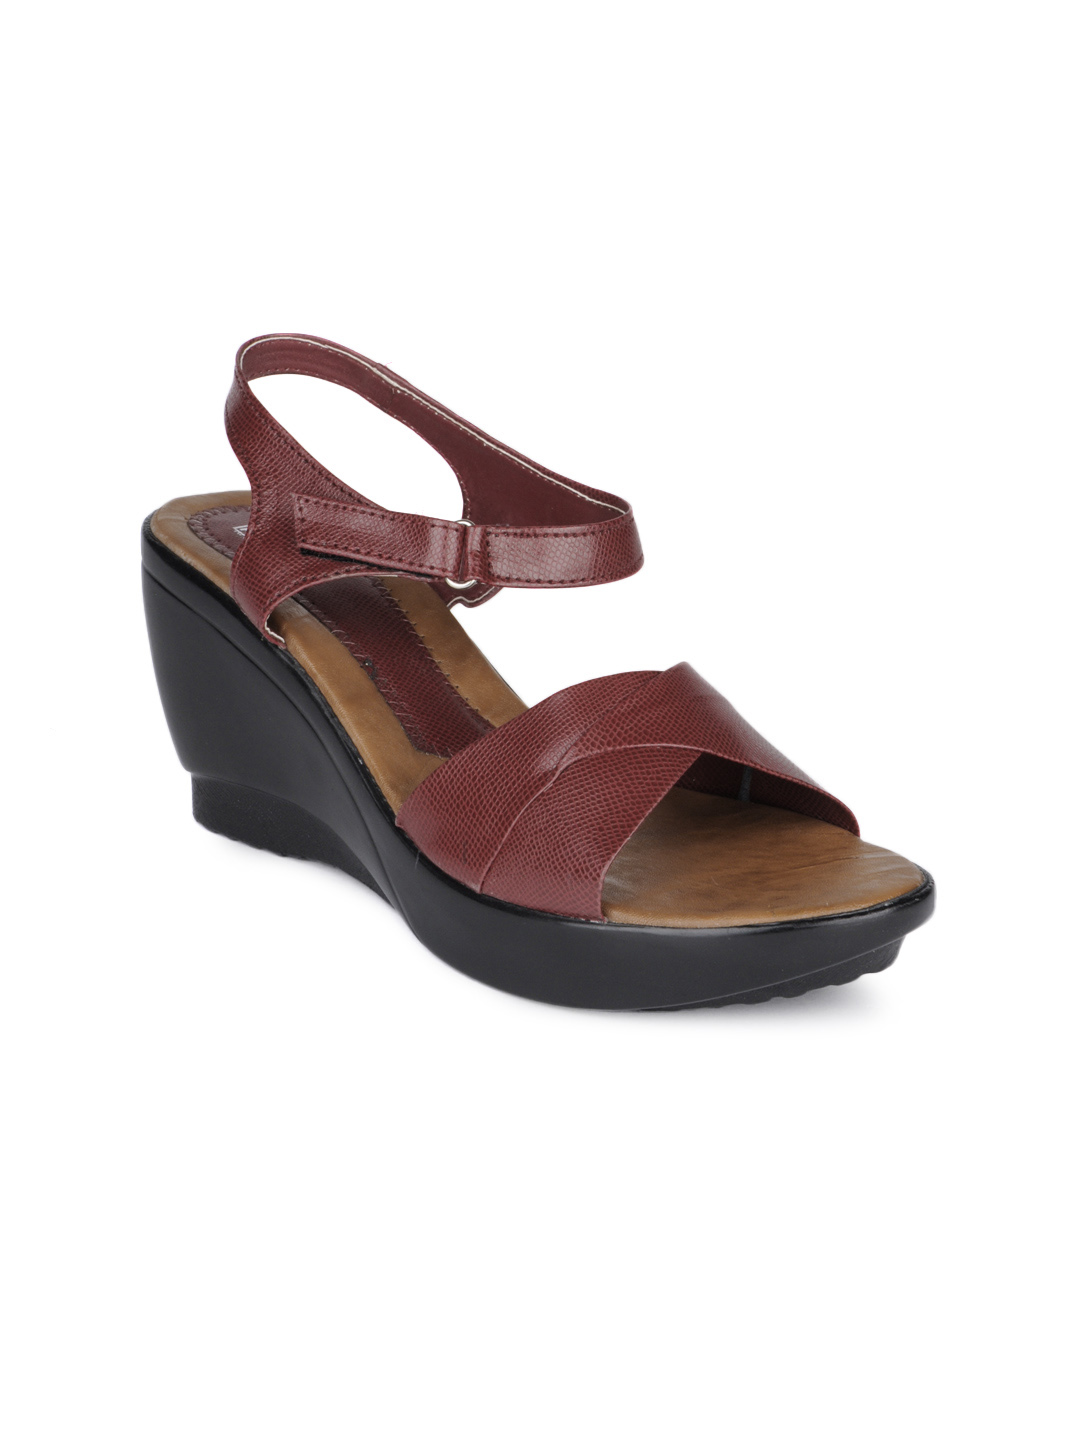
Senorita Women Red Wedges
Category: Footwear / Shoes / Heels
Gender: Women
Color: Red
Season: Summer 2012
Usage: Casual